Stanley Lord

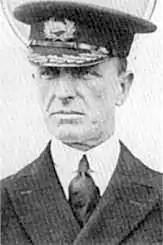
Captain Stanley Lord

Stanley Phillip Lord (13 September 1877 – 24 January 1962) was the British captain of the SS "Californian" on the night the RMS "Titanic" sank on 15 April 1912. The ship, which was primarily a freighter that could carry a small number of passengers, has been named in sources as the unidentified ship that failed to come to the aid of the foundering "Titanic". On the eve of the sinking, Captain Lord had stopped the "Californian" for night when it had entered an ice field to away from the White Star liner's final position. Over the next few hours, crew members on Lord's ship reported seeing white rockets on the horizon, something Lord ascribed to company signals. The sinking of the "Titanic" resulted in the deaths of more than 1,500 people.